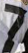
Number: 7